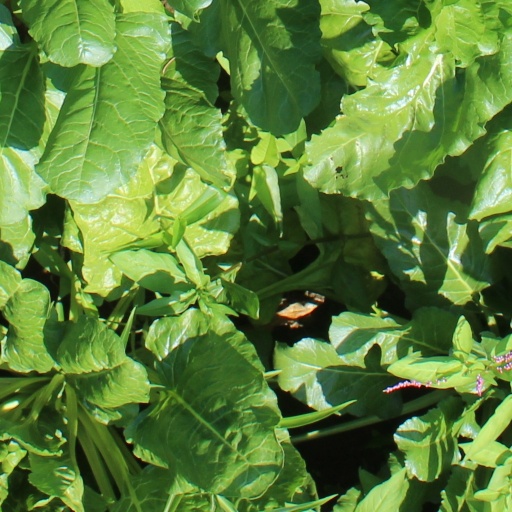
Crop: sugar beet